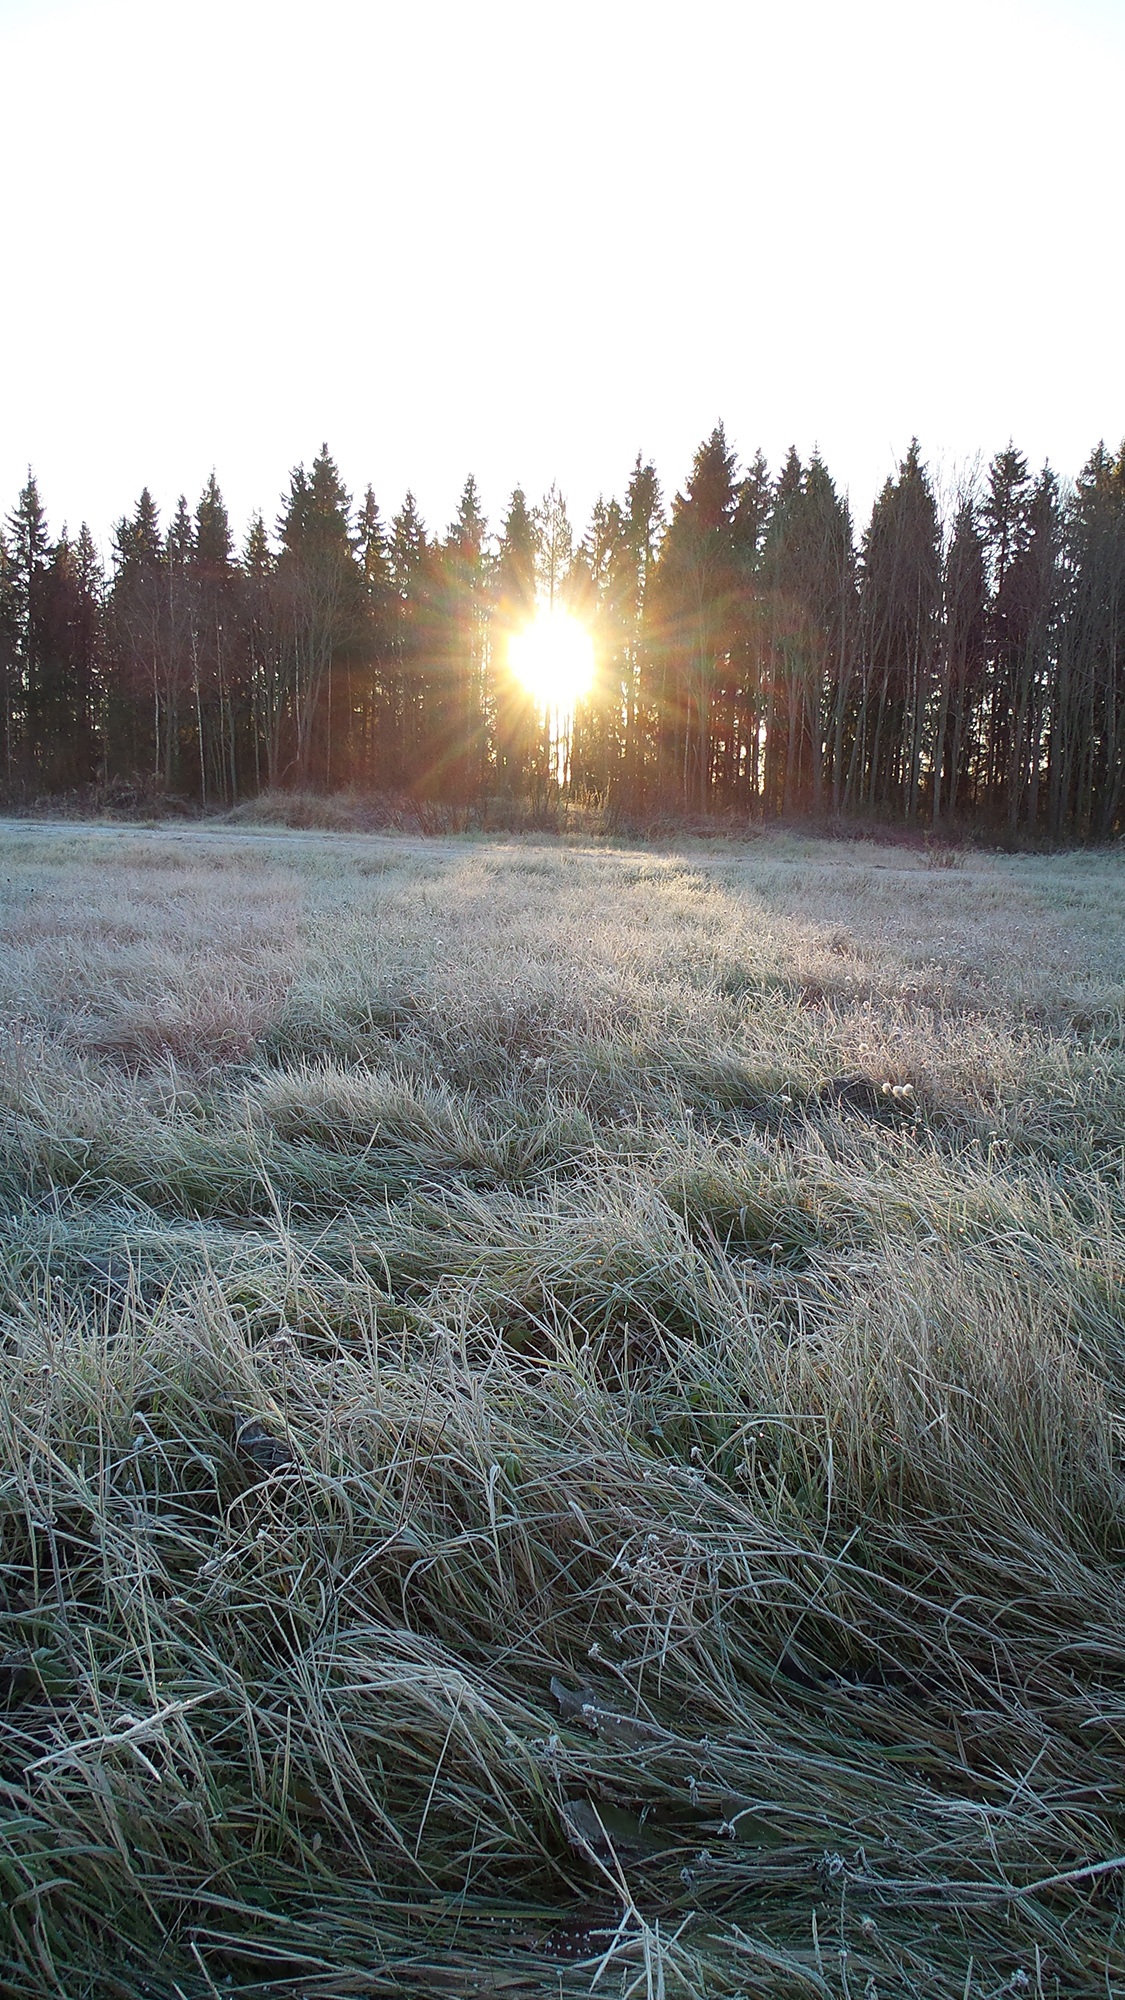
landscape, tree, nature, forest, grass, outdoor, snow, cold, winter, plant, sunrise, field, lawn, prairie, countryside, sunlight, morning, flower, frost, scenic, natural, weather, frozen, season, icy, wetland, woodland, habitat, ecosystem, natural environment, atmospheric phenomenon, grass family, woody plant